WWE Fatal 4-Way

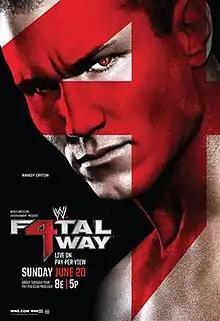
Promotional poster featuring Randy Orton

WWE Fatal 4-Way was a 2010 professional wrestling pay-per-view (PPV) event produced by World Wrestling Entertainment (WWE). It was held for wrestlers from the promotion's Raw and SmackDown brand divisions. The event took place on June 20, 2010, at the Nassau Coliseum in Uniondale, New York. The show was based around a few matches on the card being contested as fatal four-way matches. Fatal 4-Way replaced The Bash as the June 2010 PPV.